Jan Roos (painter)

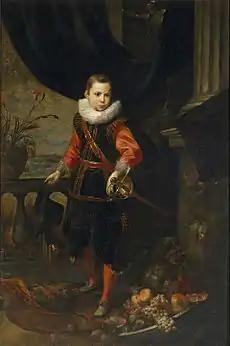
Portrait of a boy

Jan Roos (1591 in Antwerp – 1638 in Genoa), was a Flemish artist who, after training in Antwerp, mainly worked in Italy where he was called Giovanni Rosa. He was known for his still life paintings of flowers and vegetables, mythological and religious scenes and portraits. His style of still life painting had an important influence on the art of the local painters of the Genoese school.